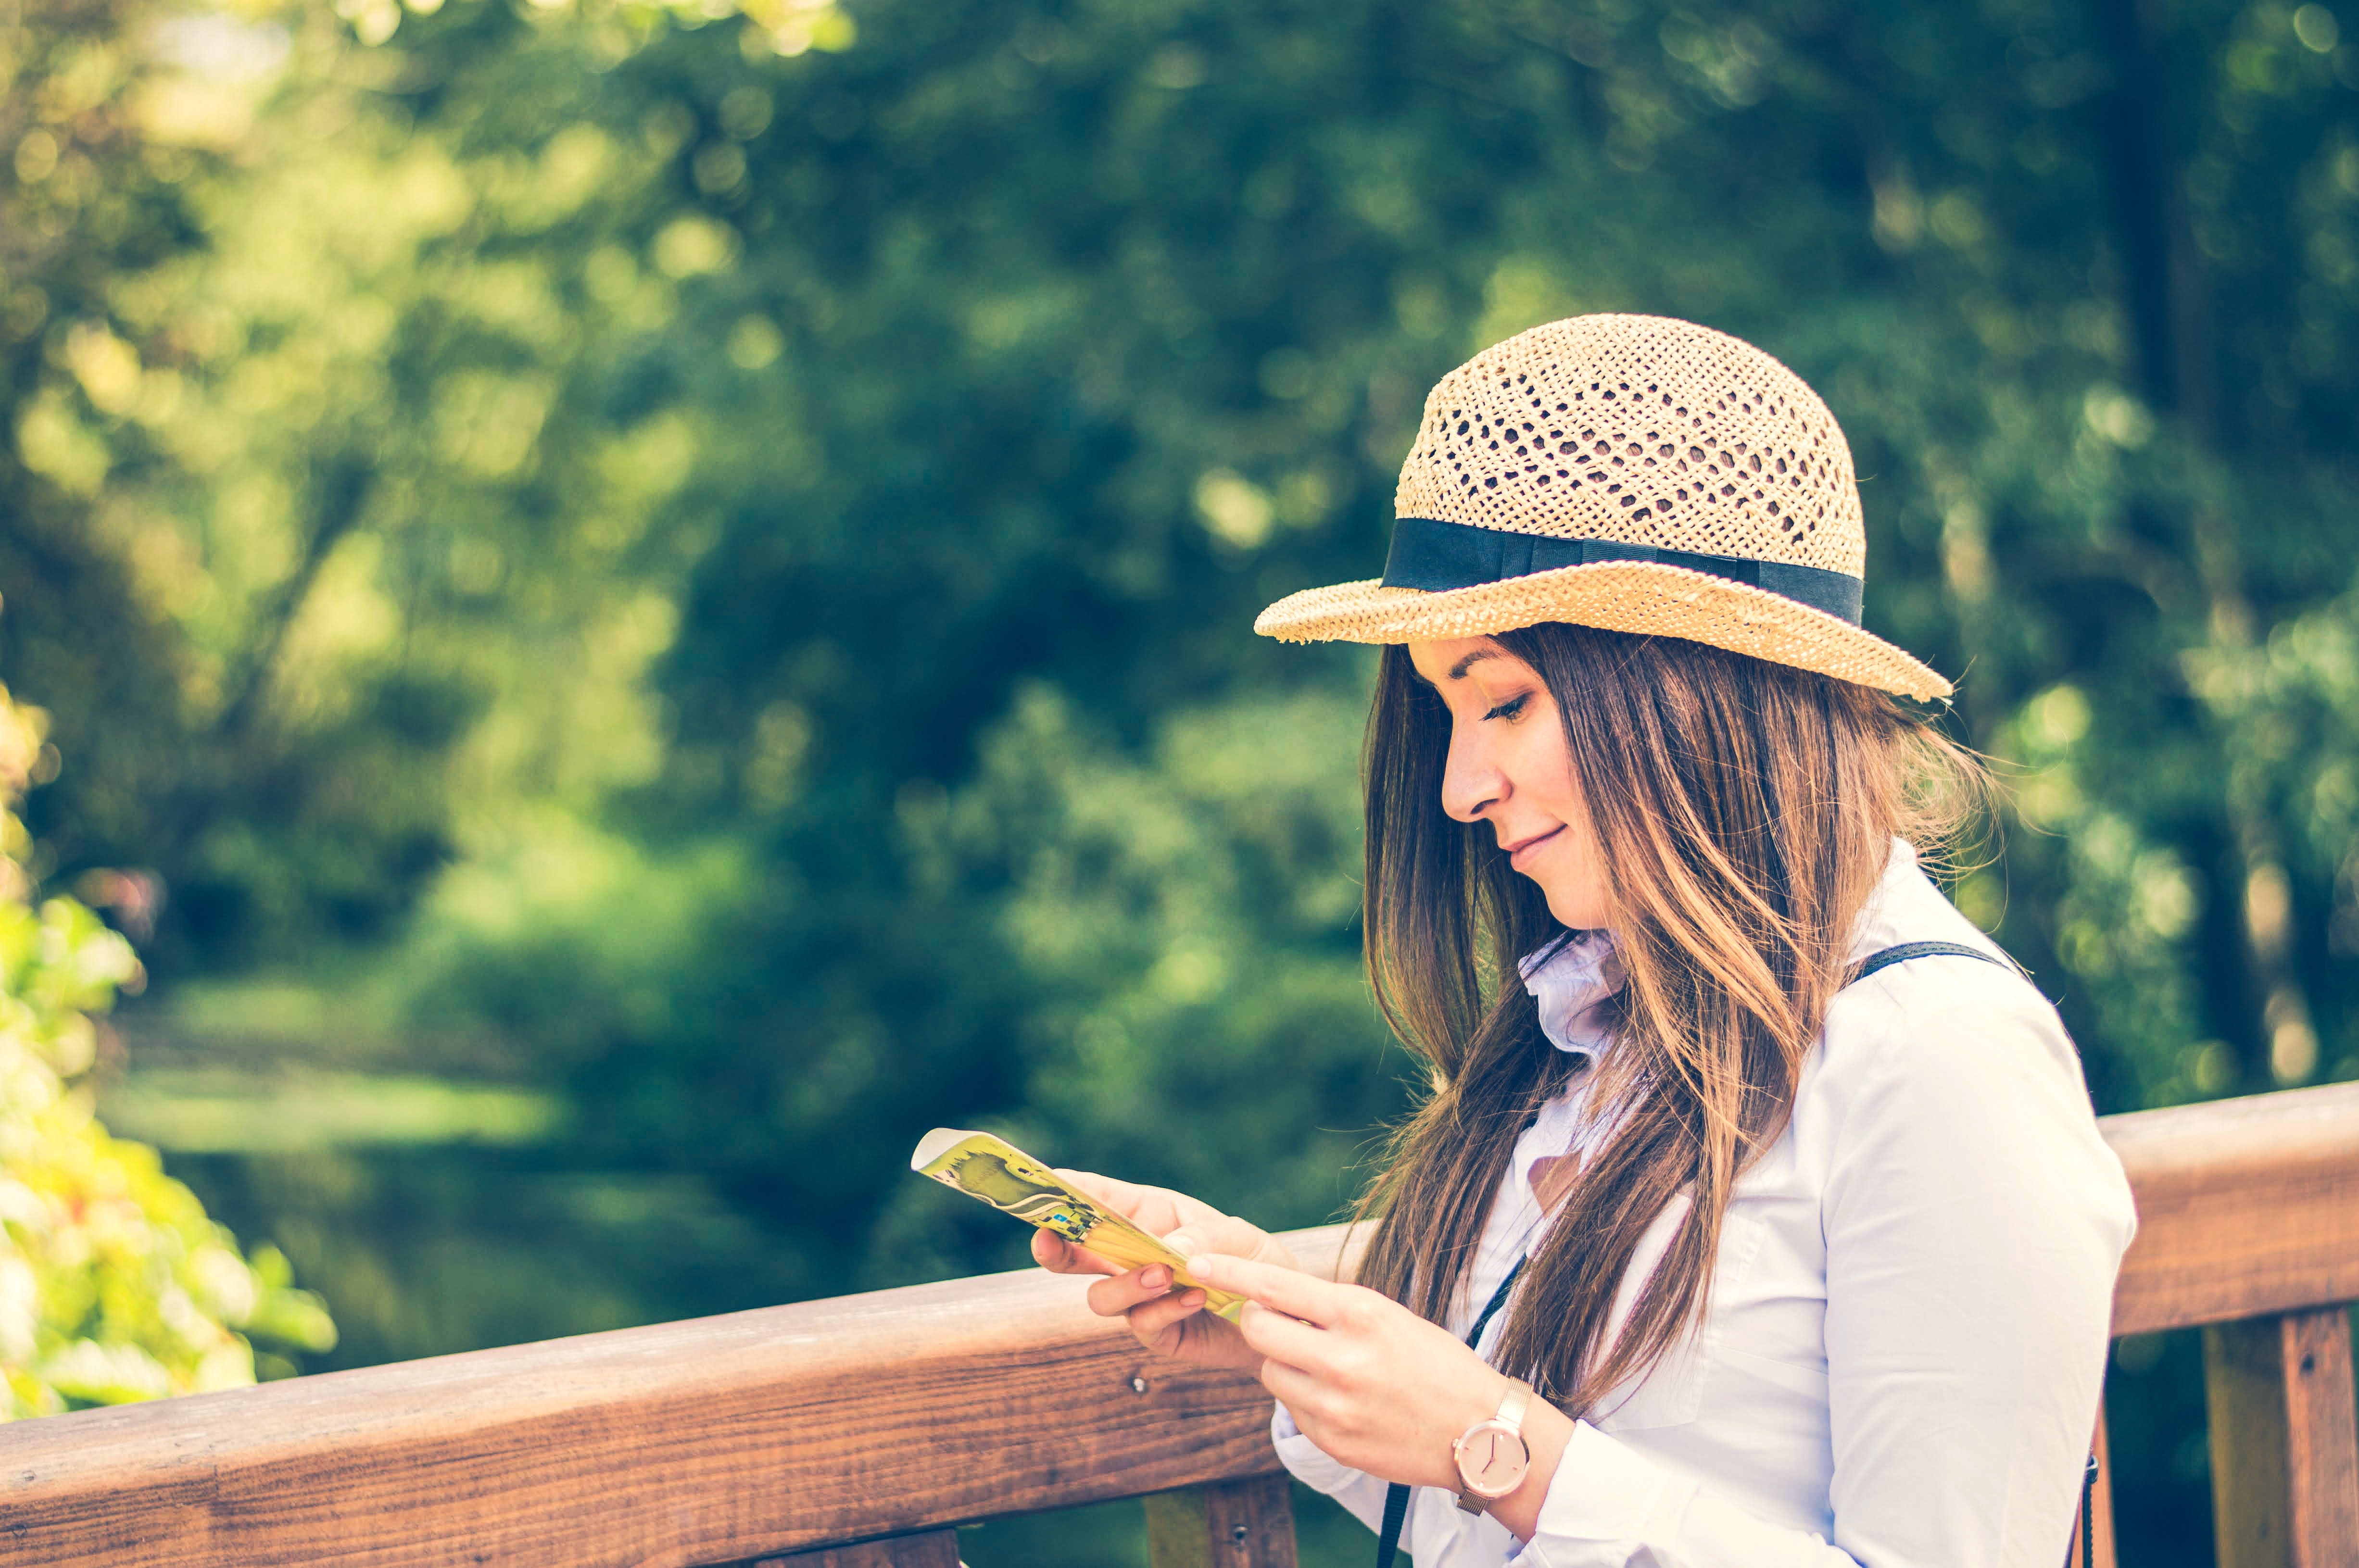
photograph, green, yellow, girl, photography, tree, fun, sunlight, smile, grass, happiness, vacation, plant, portrait photography